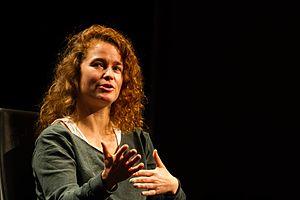
Swoon, de son vrai nom Caledonia Dance Curry, née en 1977 à New London dans l je e Connecticut, est une Street-Artist américaine dont les collages de portraits à figure humaine de taille réelle sont affichés dans les rues de Brooklyn à partir de 1999. Les dessins sont gravés sur linoleum puis imprimés sur papier Mylar ou papier recyclé avant d'être peints à l'acrylique.